Holy Field

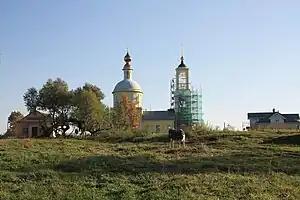
View at the St. Nicholas church from Buzhaninovo's village green

Holy Field is an informal designation for the initiative taken by the parish of four churches located in Moscow region near the Holy Trinity Monastery. The initiative aims at spreading the Gospel, restoring the shrines, supporting the indigent.